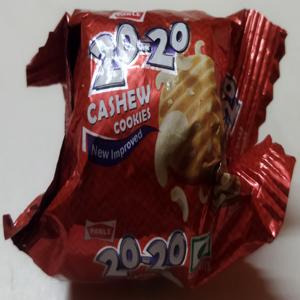
Label: plastics